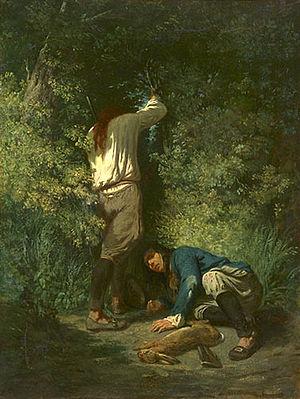
Deux hommes sont à l'affût. Ils portent une longue chevelure souvent attribuée aux Chouans. Chasseurs de lapins ou de troupes républicaines, ils semblent guetter de nouvelles proies.
En droit français contemporain, la chasse est définie comme « tout acte volontaire lié à la recherche, à la poursuite ou à l'attente du gibier ayant pour but ou pour résultat la capture ou la mort de celui-ci. »